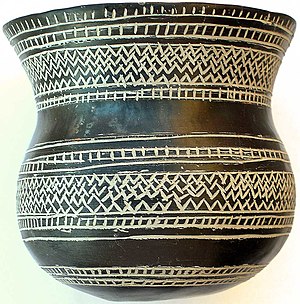
Klokkebægerkultur / Oprindelse
Kopi af forhistorisk keramikvase, tilknyttet Klokkebægerkulturen, gjort af sort ler mellem  1.970 og 1470 f.Kr. (bronzealderen) og fundet i Spanien i 1894 som en del af et gravoffer.
Klokkebægerkulturen er en stenalderkultur fra tiden 2.400 – 1.800 f.Kr. i vestlige Europa. Begrebet benyttet på en meget spredt kulturelt fænomen i forhistorisk Europa, som begyndte i sen neolitisk tid eller i kobberalderen og strakte sig ind i tidlig bronzealder. Begrebet på kulturen blev i sin tid givet af den britiske arkæolog John Abercromby baseret på kulturens særskilte keramiske drikkekar, som bestod af store, buede og klokkeformede bægre eller vaser, dekorerede med geometriske mønstre i horisontale felter. Disse stentøjer er fundne spredt fra Spanien i syd til Danmark i nord, Skotland i vest og Böhmen og enkelte tilfælde i Rusland i øst. Kulturen var samtidig med stridsøksekulturen som dominerede det østlige og nordlige Europa, og hvor begge kulturer mødtes i eksempelvis nutidens Tyskland, opstod der en blandingskultur.